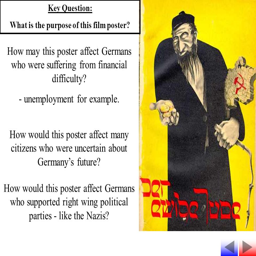
key question : what is the purpose of this film poster .